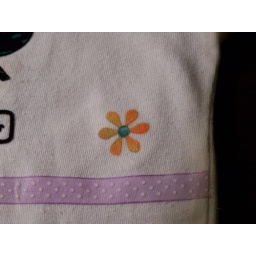
Look I made over Gabby's stained plain white shirt